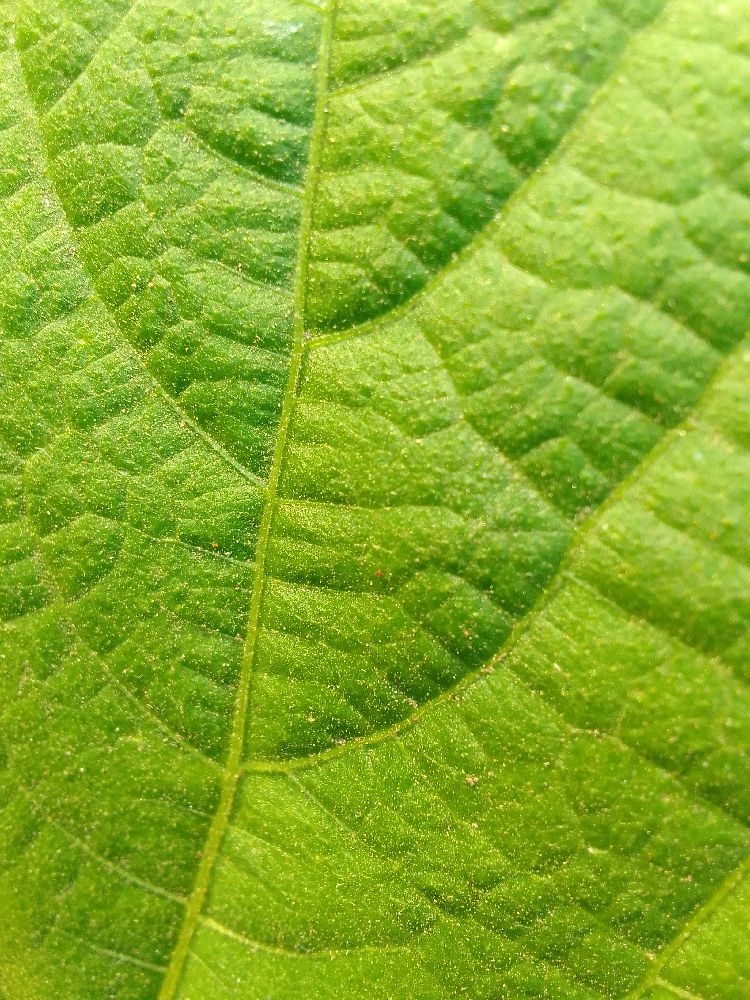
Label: healthy